Considerations on the Causes of the Greatness of the Romans and their Decline

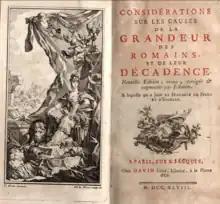
Frontispiece and title page of 1748 edition

Initially, Montesquieu only intended on writing a few pages on the topic. However, the size of his topic overwhelmed him, so he chose to expand the scope of his writing from the beginnings of the Roman Republic to the decay of the late Roman Empire. He begins in the year 753 BC, the traditional date for the founding of Rome, and continues until the Fall of Constantinople in AD 1453 to an invading army of the Ottoman Empire. Montesquieu extensively compares the Roman civilisation to other civilisations, usually its enemies (including Carthage, Greece, and Macedon), throughout the course of the book.